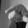
ASL letter: Q